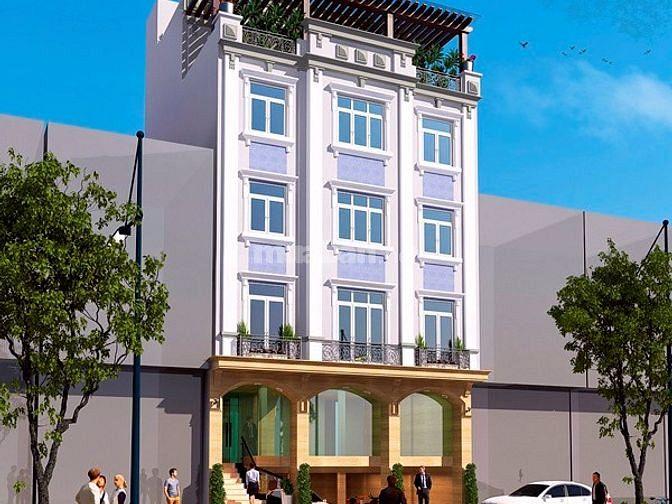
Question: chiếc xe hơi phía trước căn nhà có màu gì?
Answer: chiếc xe hơi có màu trắng